Sir Lucious Left Foot: The Son of Chico Dusty

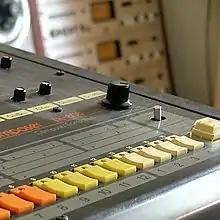
A Roland TR-808 drum machine and synthesizer, a predominant instrument on the album

The album's sound also incorporates diverse musical elements from various genres such as funk, soul, rock, dubstep, and electro music. "Houston Press" writer Shea Serrano describes the album as a "new take on the traditional Southern rap sound. It's slow and fast, wonky and flimsy, lyrical and hook-driven". Tom Breihan of Pitchfork Media perceives "1980s synth-funk" as its predominant musical element, but also finds each track musically varied, stating "New melodic elements flit in and out of tracks just as you start to notice them, and there's a lot going on at any given moment". Big Boi has called the music "basically what you been getting from Outkast. Raw lyricism and the funkiest grooves you can lay your ears on."